Vanga

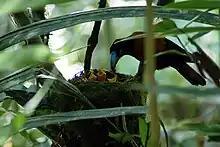
a helmet vanga feeding nestlings

Their diet can include insects, earthworms, millipedes, lizards and amphibians. The blue vanga and chabert vanga occasionally eat fruit. Many species feed in small groups, often in mixed-species foraging flocks. The hook-billed vanga and Lafresnaye's vanga tend to forage alone. Vangas have a variety of different foraging strategies. Many species glean food as they move through the branches. The nuthatch vanga climbs up trunks and branches like a nuthatch but does not climb downwards as nuthatches do. Crossley's babbler forages by walking along the forest floor amongst the leaf litter. The chabert vanga and the tylas vanga often fly into the air to catch prey. The three "Xenopirostris" vangas use their laterally flattened bills to strip bark off trees to search for food underneath.